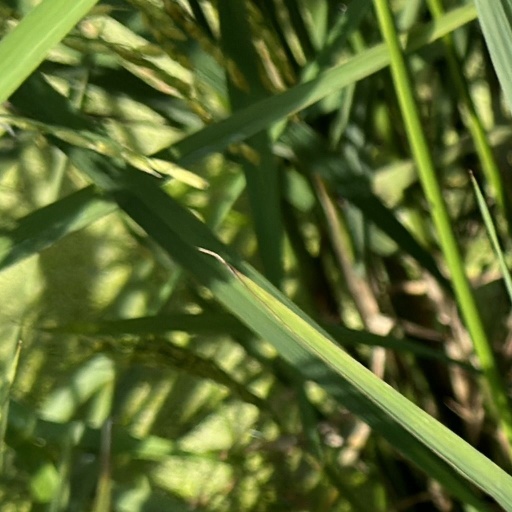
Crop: rice